Devarim (parashah)

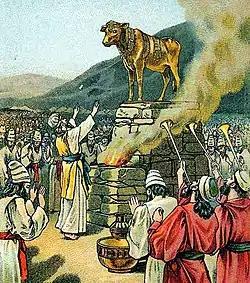
Worshiping the Golden Calf (illustration from a Bible card published 1901 by the Providence Lithograph Company)

The Avot of Rabbi Natan read the listing of places in Deuteronomy 1:1 to allude to how God tested the Israelites with ten trials in the Wilderness, and they failed them all. The words "In the wilderness" alludes to the Golden Calf, as Exodus 32:8 reports. "On the plain" alludes to how they complained about not having water, as Exodus 17:3 reports. "Facing Suf" alludes to how they rebelled at the Sea of Reeds (or some say to the idol that Micah made). Rabbi Judah cited Psalm 106:7, "They rebelled at the Sea of Reeds." "Between Paran" alludes to the Spies, as Numbers 13:3 says, "Moses sent them from the wilderness of Paran." "And Tophel" alludes to the frivolous words ("tiphlot") they said about the manna. "Lavan" alludes to Koraḥ's mutiny. "Ḥatzerot" alludes to the quails. And in Deuteronomy 9:22, it says, "At Tav'erah, and at Masah, and at Kivrot HaTa'avah." And "Di-zahav" alludes to when Aaron said to them: "Enough ("dai") of this golden ("zahav") sin that you have committed with the Calf!" But Rabbi Eliezer ben Ya'akov said it means "Terrible enough ("dai") is this sin that Israel was punished to last from now until the resurrection of the dead."